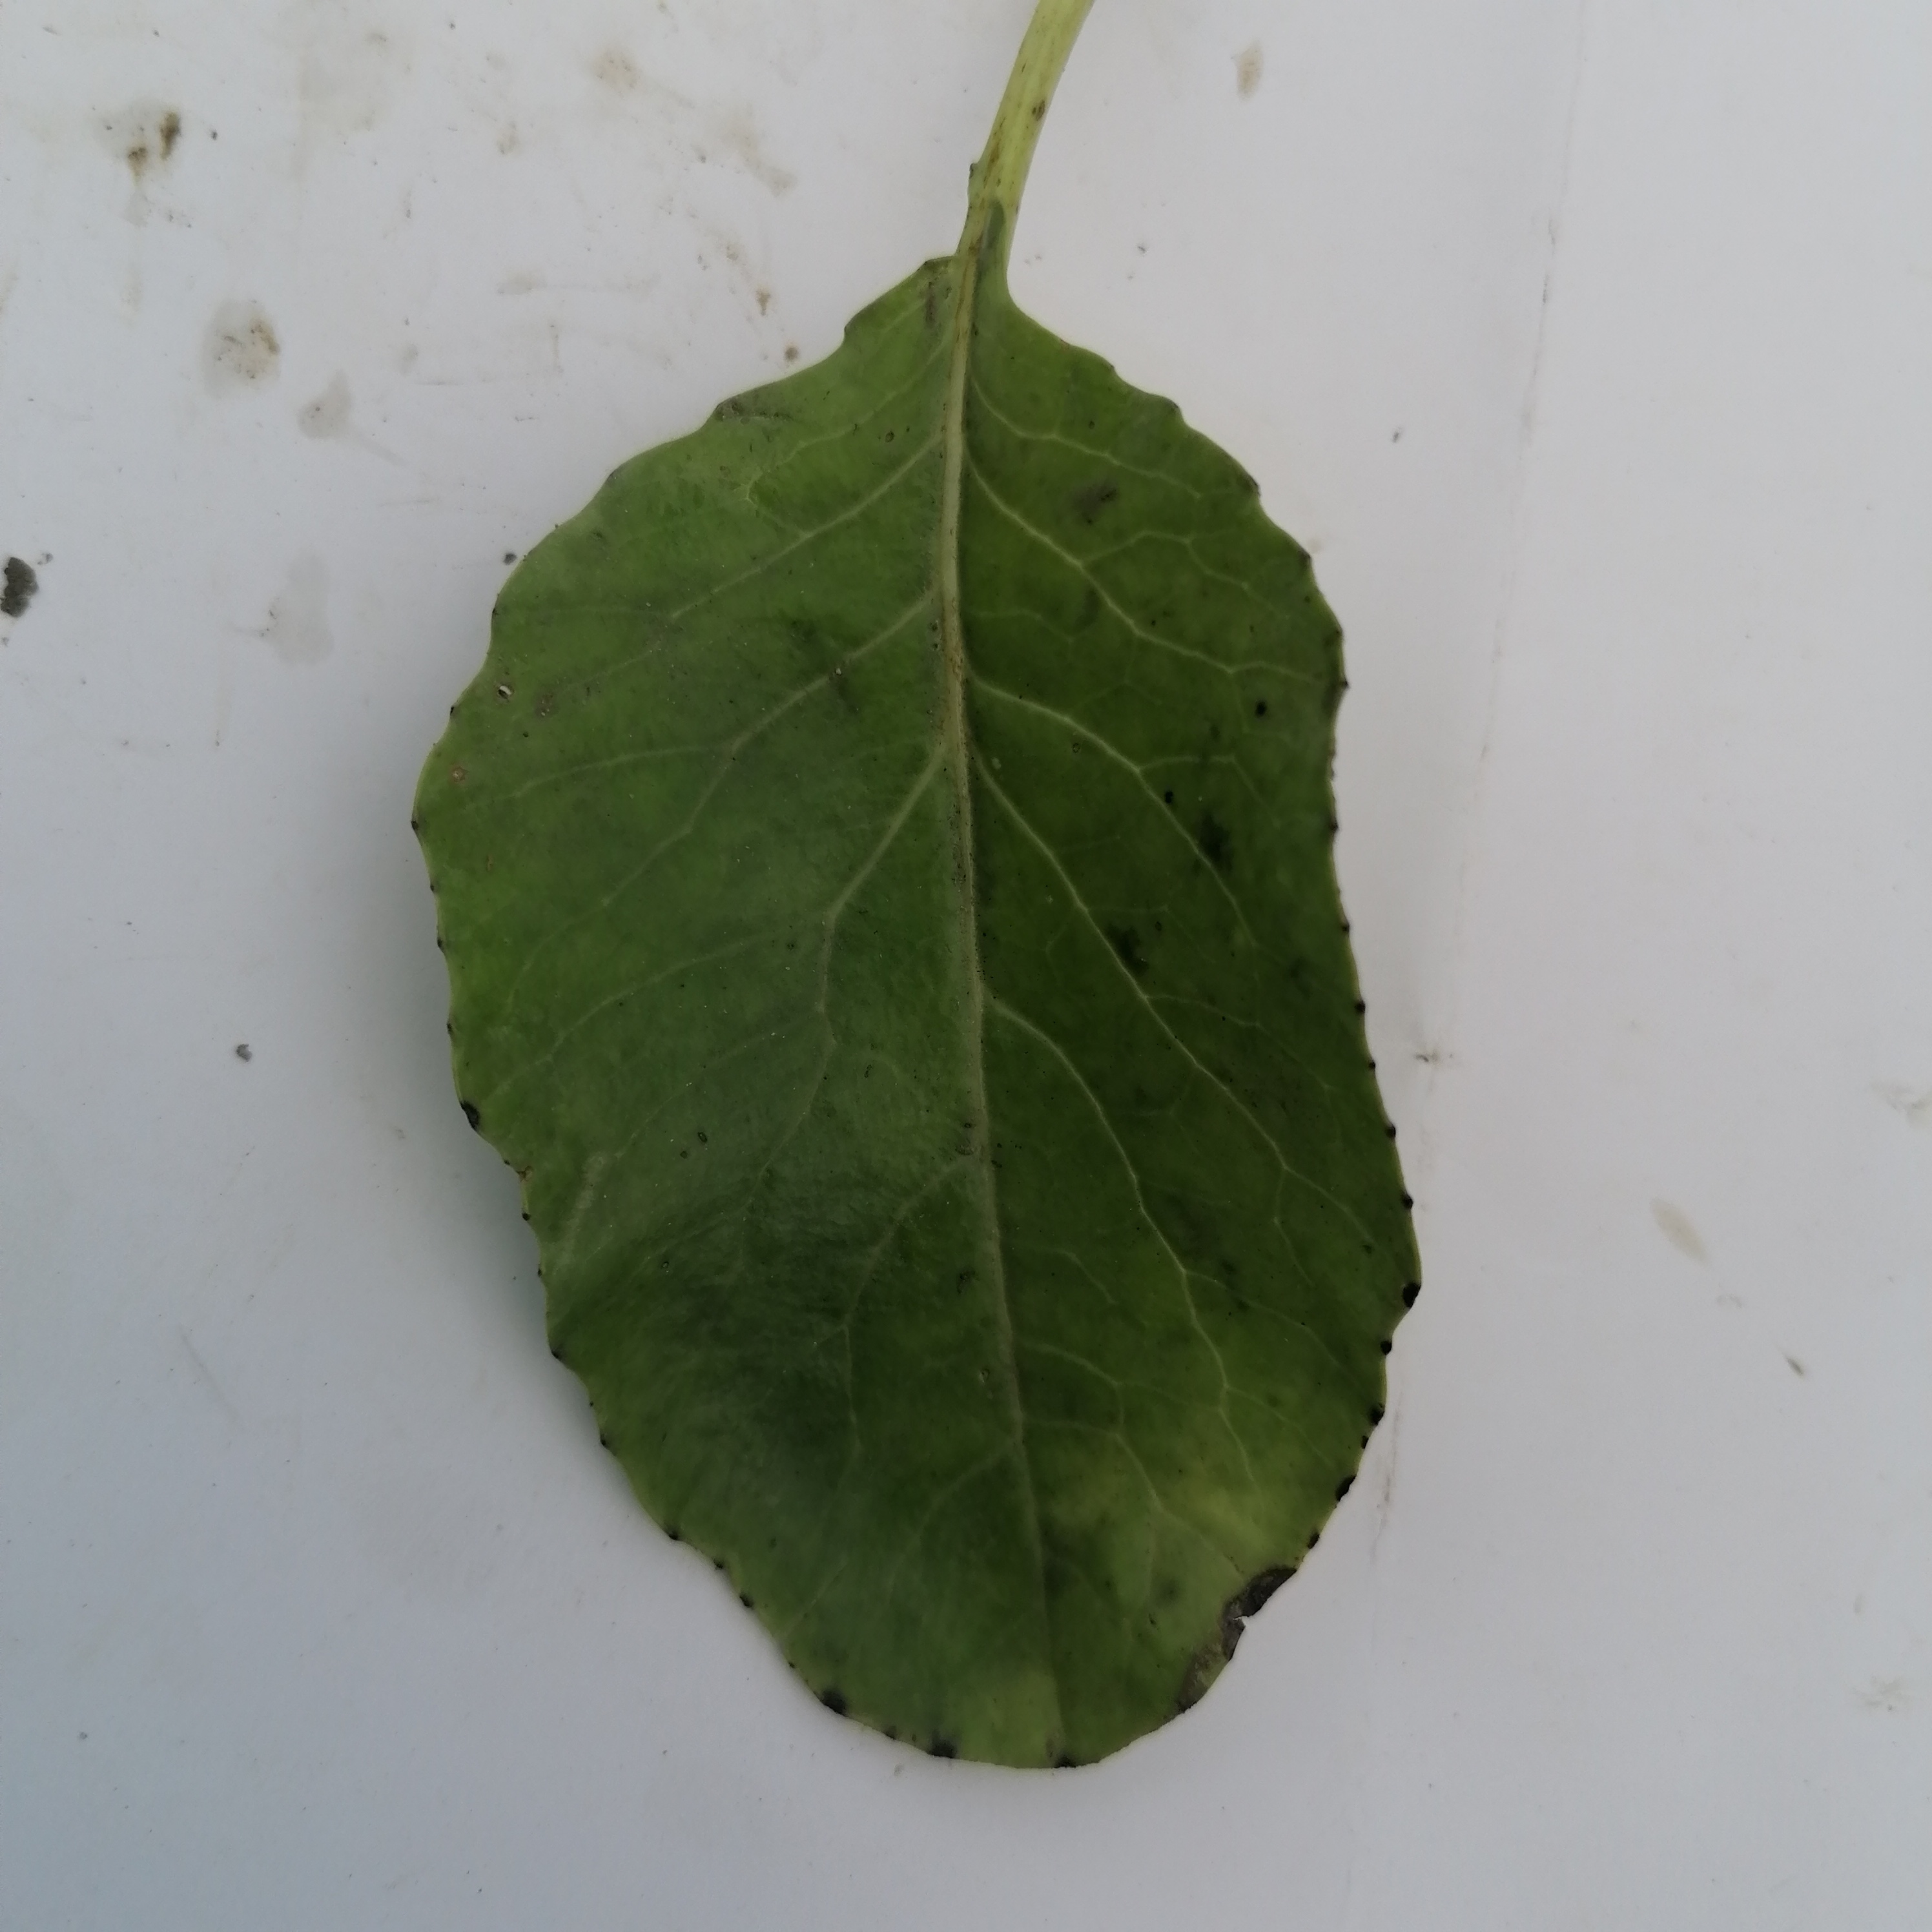
Label: Insect Hole